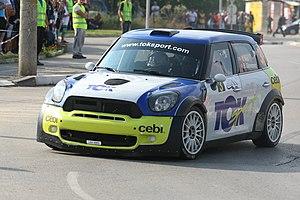
Yağız Avcı, né le 2 février 1984, est un pilote de rallye turc.